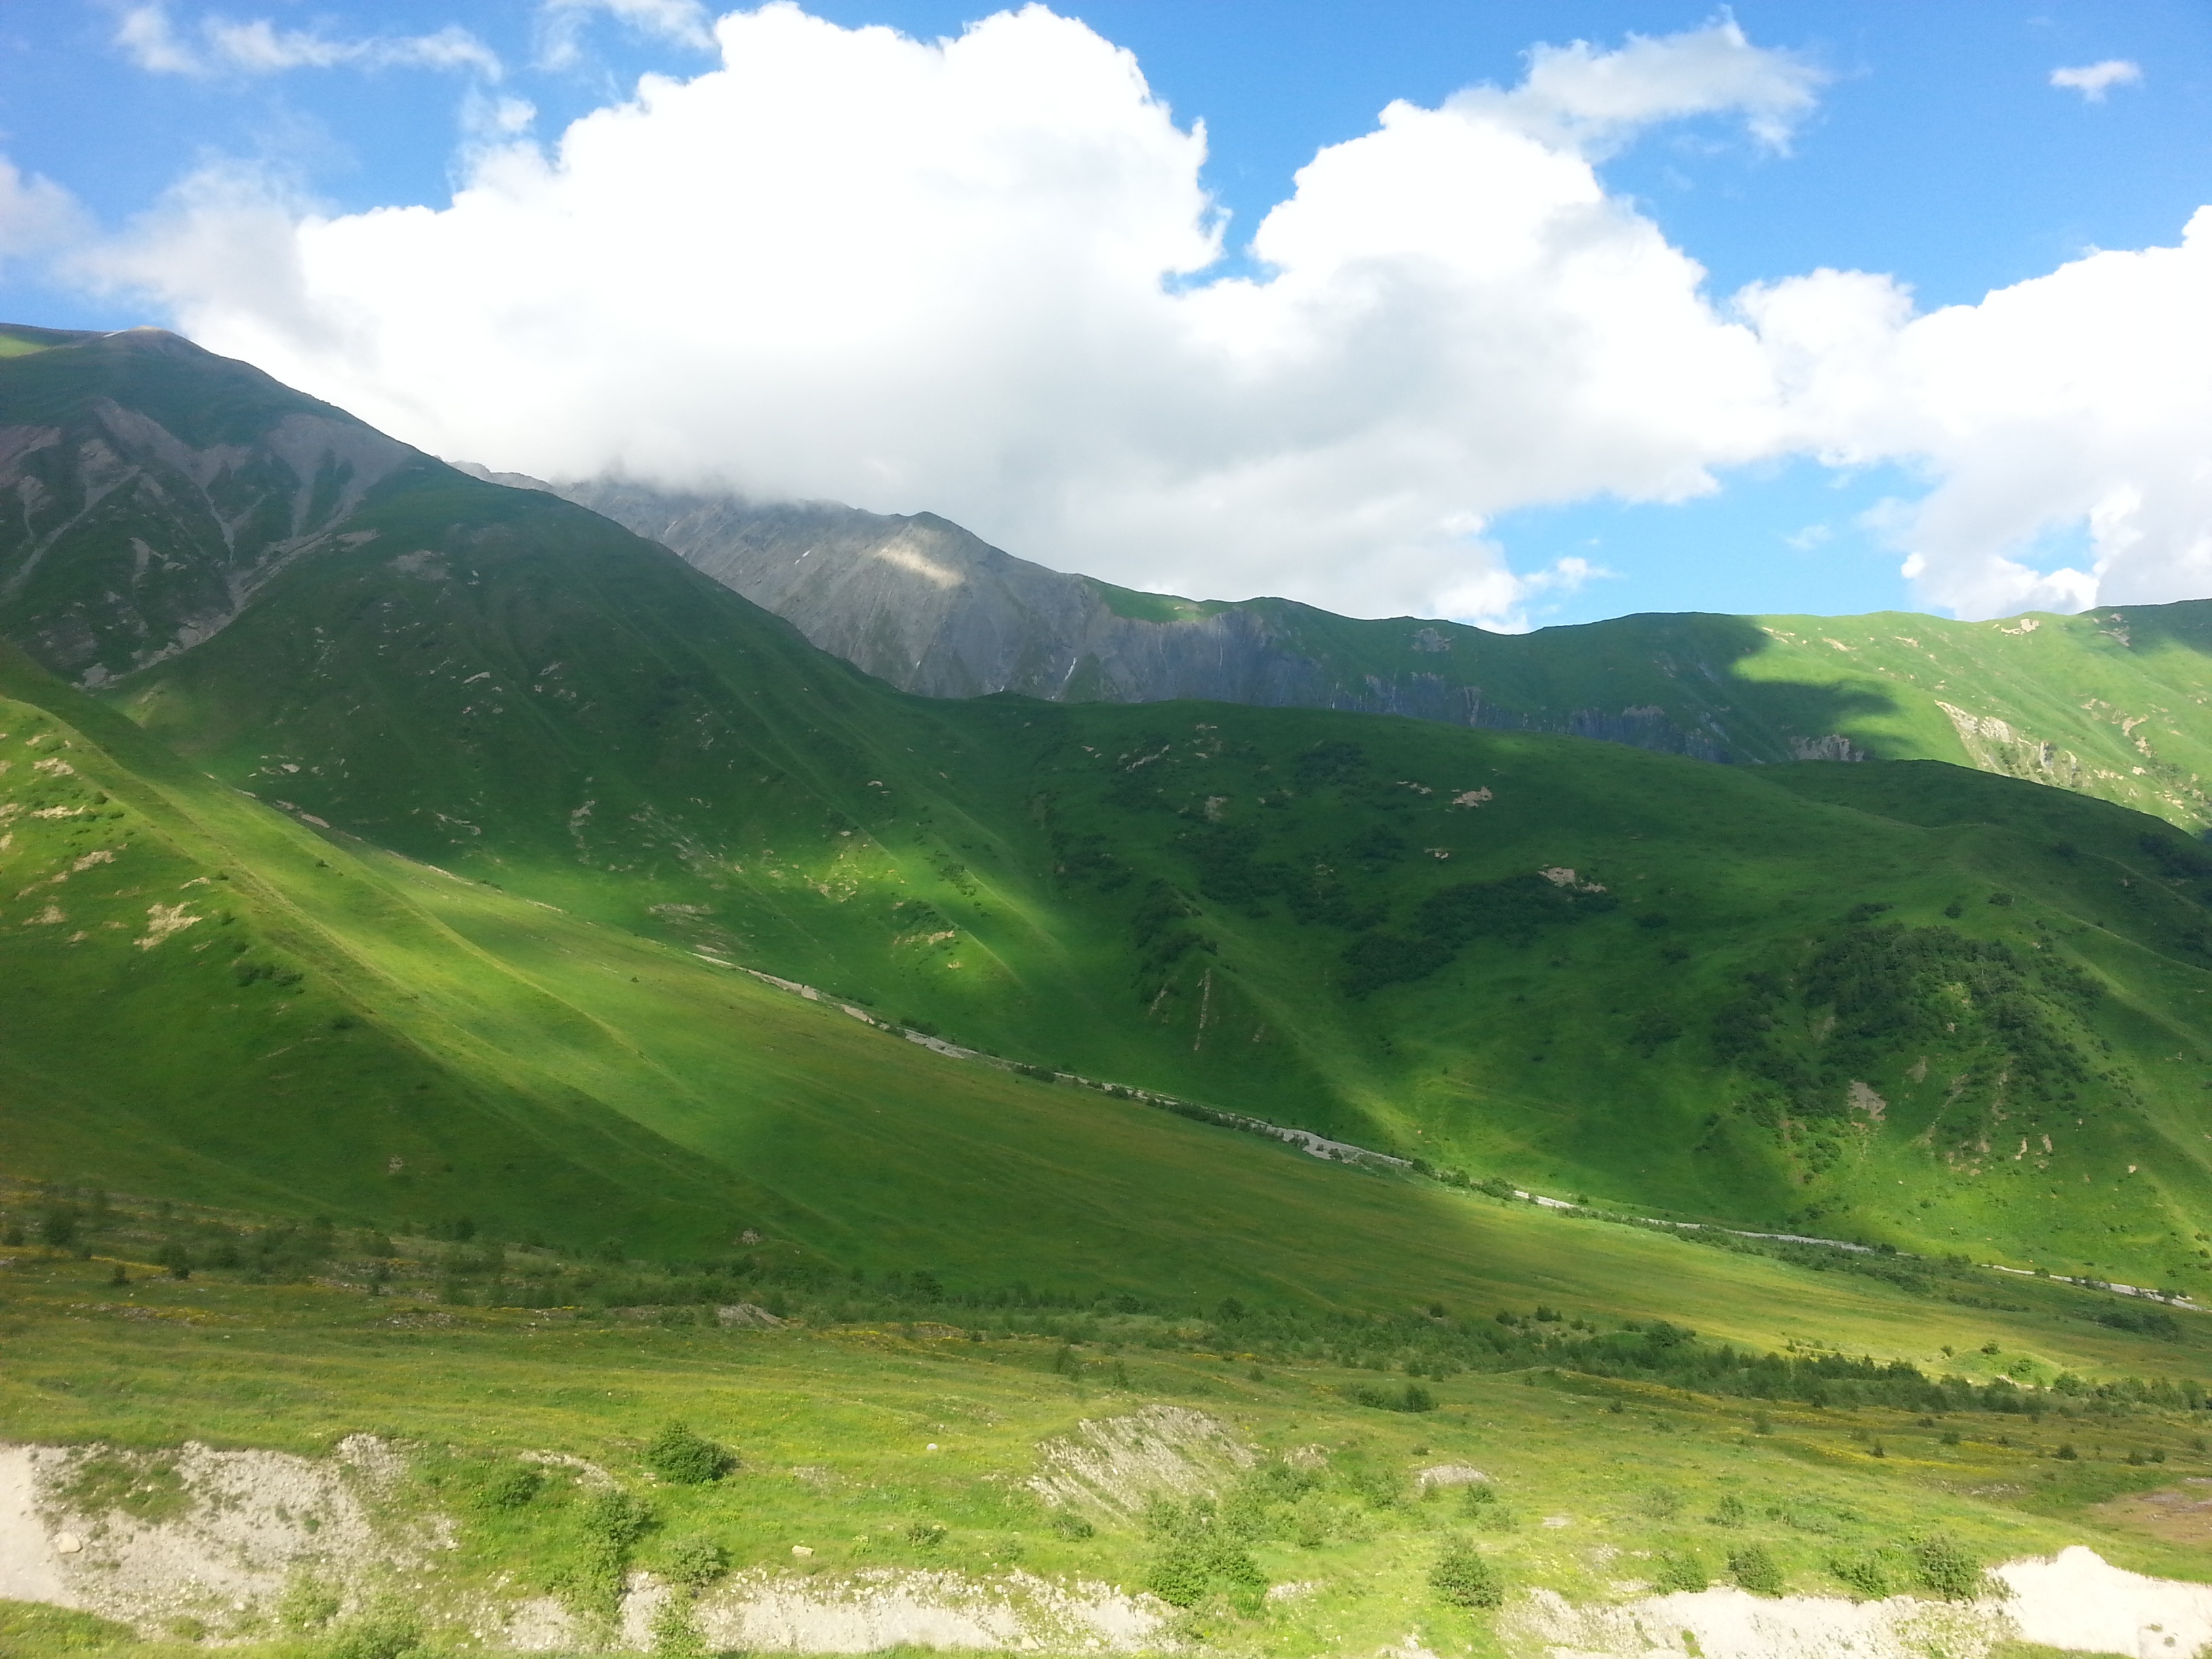
landscape, nature, grass, wilderness, mountain, cloud, sky, meadow, hill, lake, valley, mountain range, green, journey, pasture, reservoir, highland, ridge, plain, height, rocks, clouds, mountains, alps, grassland, plateau, fell, loch, slopes, rural area, greens, landform, dahl, the caucasus, mountain pass, northern caucasus, south ossetia, geographical feature, atmospheric phenomenon, mountainous landforms